Tudor architecture

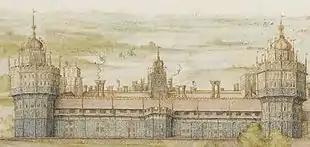
Detail of Georg Hoefnagel's 1568 watercolour of the south front of Nonsuch Palace. This is the way it would have looked early in the reign of Elizabeth I.

Henry VIII's most ambitious palace was Nonsuch Palace, south of London and now disappeared, an attempt to rival the spectacular French royal palaces of the age and, like them, using imported Italian artists, though the architecture is northern European in inspiration. Much of the Tudor palace survives at Hampton Court Palace, which Henry took over from his disgraced minister Cardinal Wolsey and expanded, and this is now the surviving Tudor royal palace that best shows the style.